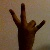
The image shows a hand gesture representing the number 7 in Indian Sign Language.